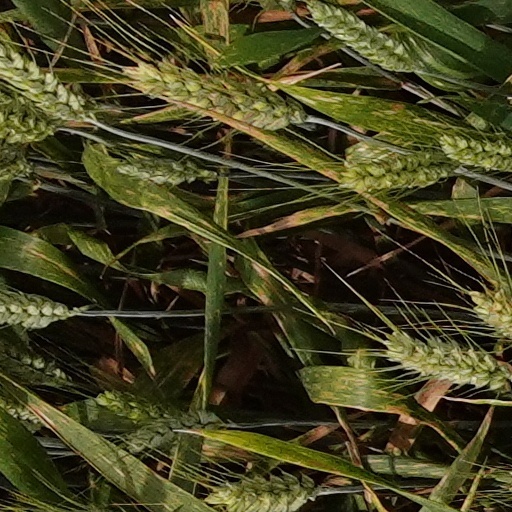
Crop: wheat